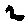
Label: 2